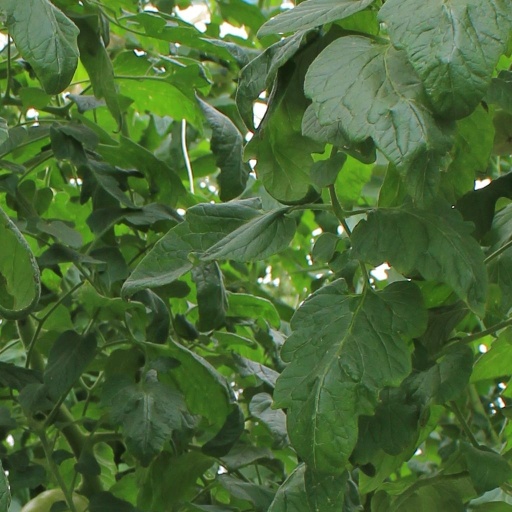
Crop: tomato